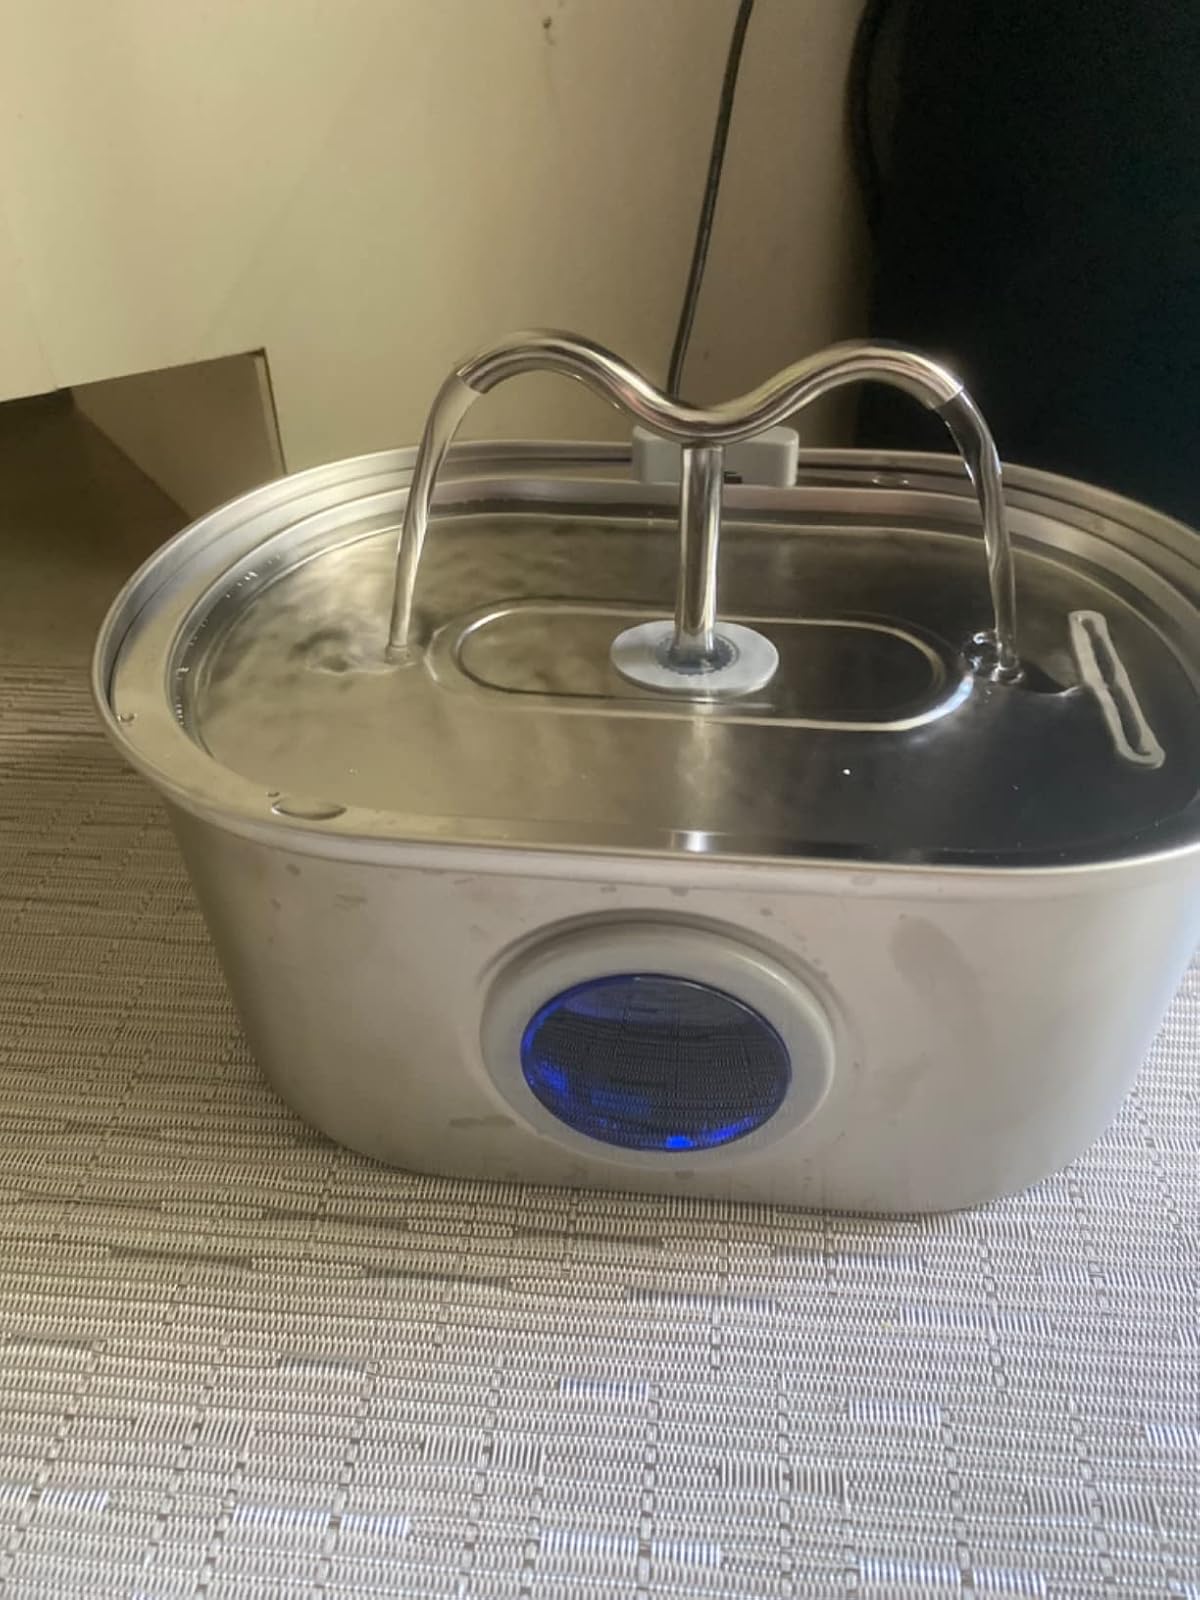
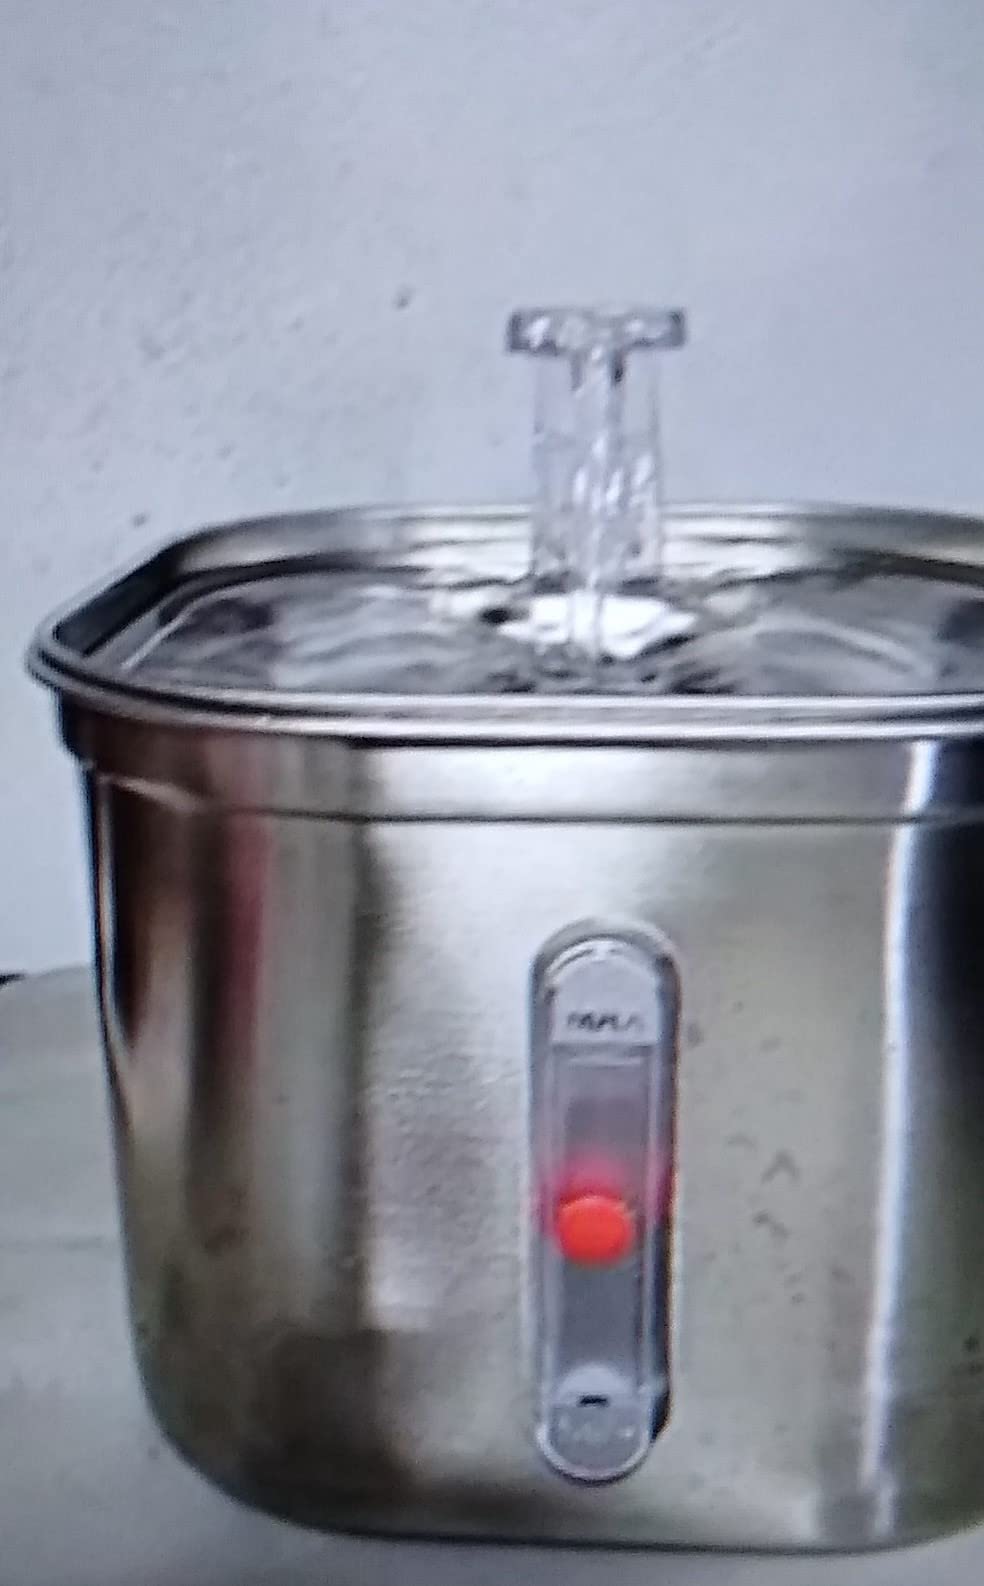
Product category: items_bowl
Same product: no